Le Déjeuner sur l'herbe (Monet, Paris)

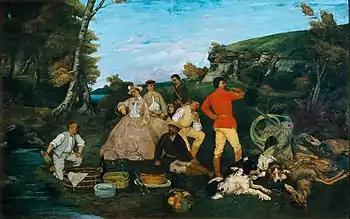
Gustave Courbet, "The Hunt Breakfast," 1858

Many different paintings have been said to have influenced Monet's . Joel Isaacson believes that, in addition to being influenced by the original "Déjeuner", Monet also drew elements from Manet's "Music in the Tuileries." Mary Gedo Matthews believes that in his painting Monet did not hope to pay homage to Manet but instead wanted to demonstrate that his vision was superior. Gedo also suggests that the artists' different approaches came from their dissimilar personalities and socioeconomic status. She notes that Manet took pride in distancing himself from public displays of emotions in his paintings, whereas Monet was more direct with his feelings.